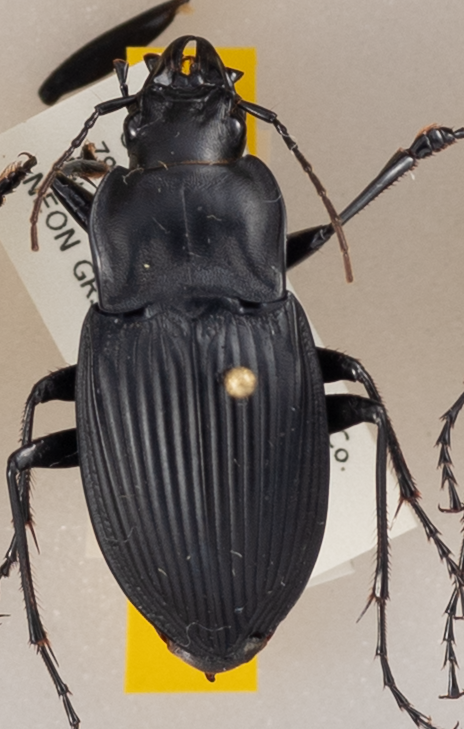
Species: Dicaelus dilatatus
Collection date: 2019-06-11
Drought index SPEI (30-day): -0.548
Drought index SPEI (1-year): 2.09
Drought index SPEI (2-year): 2.09